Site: brandenburg
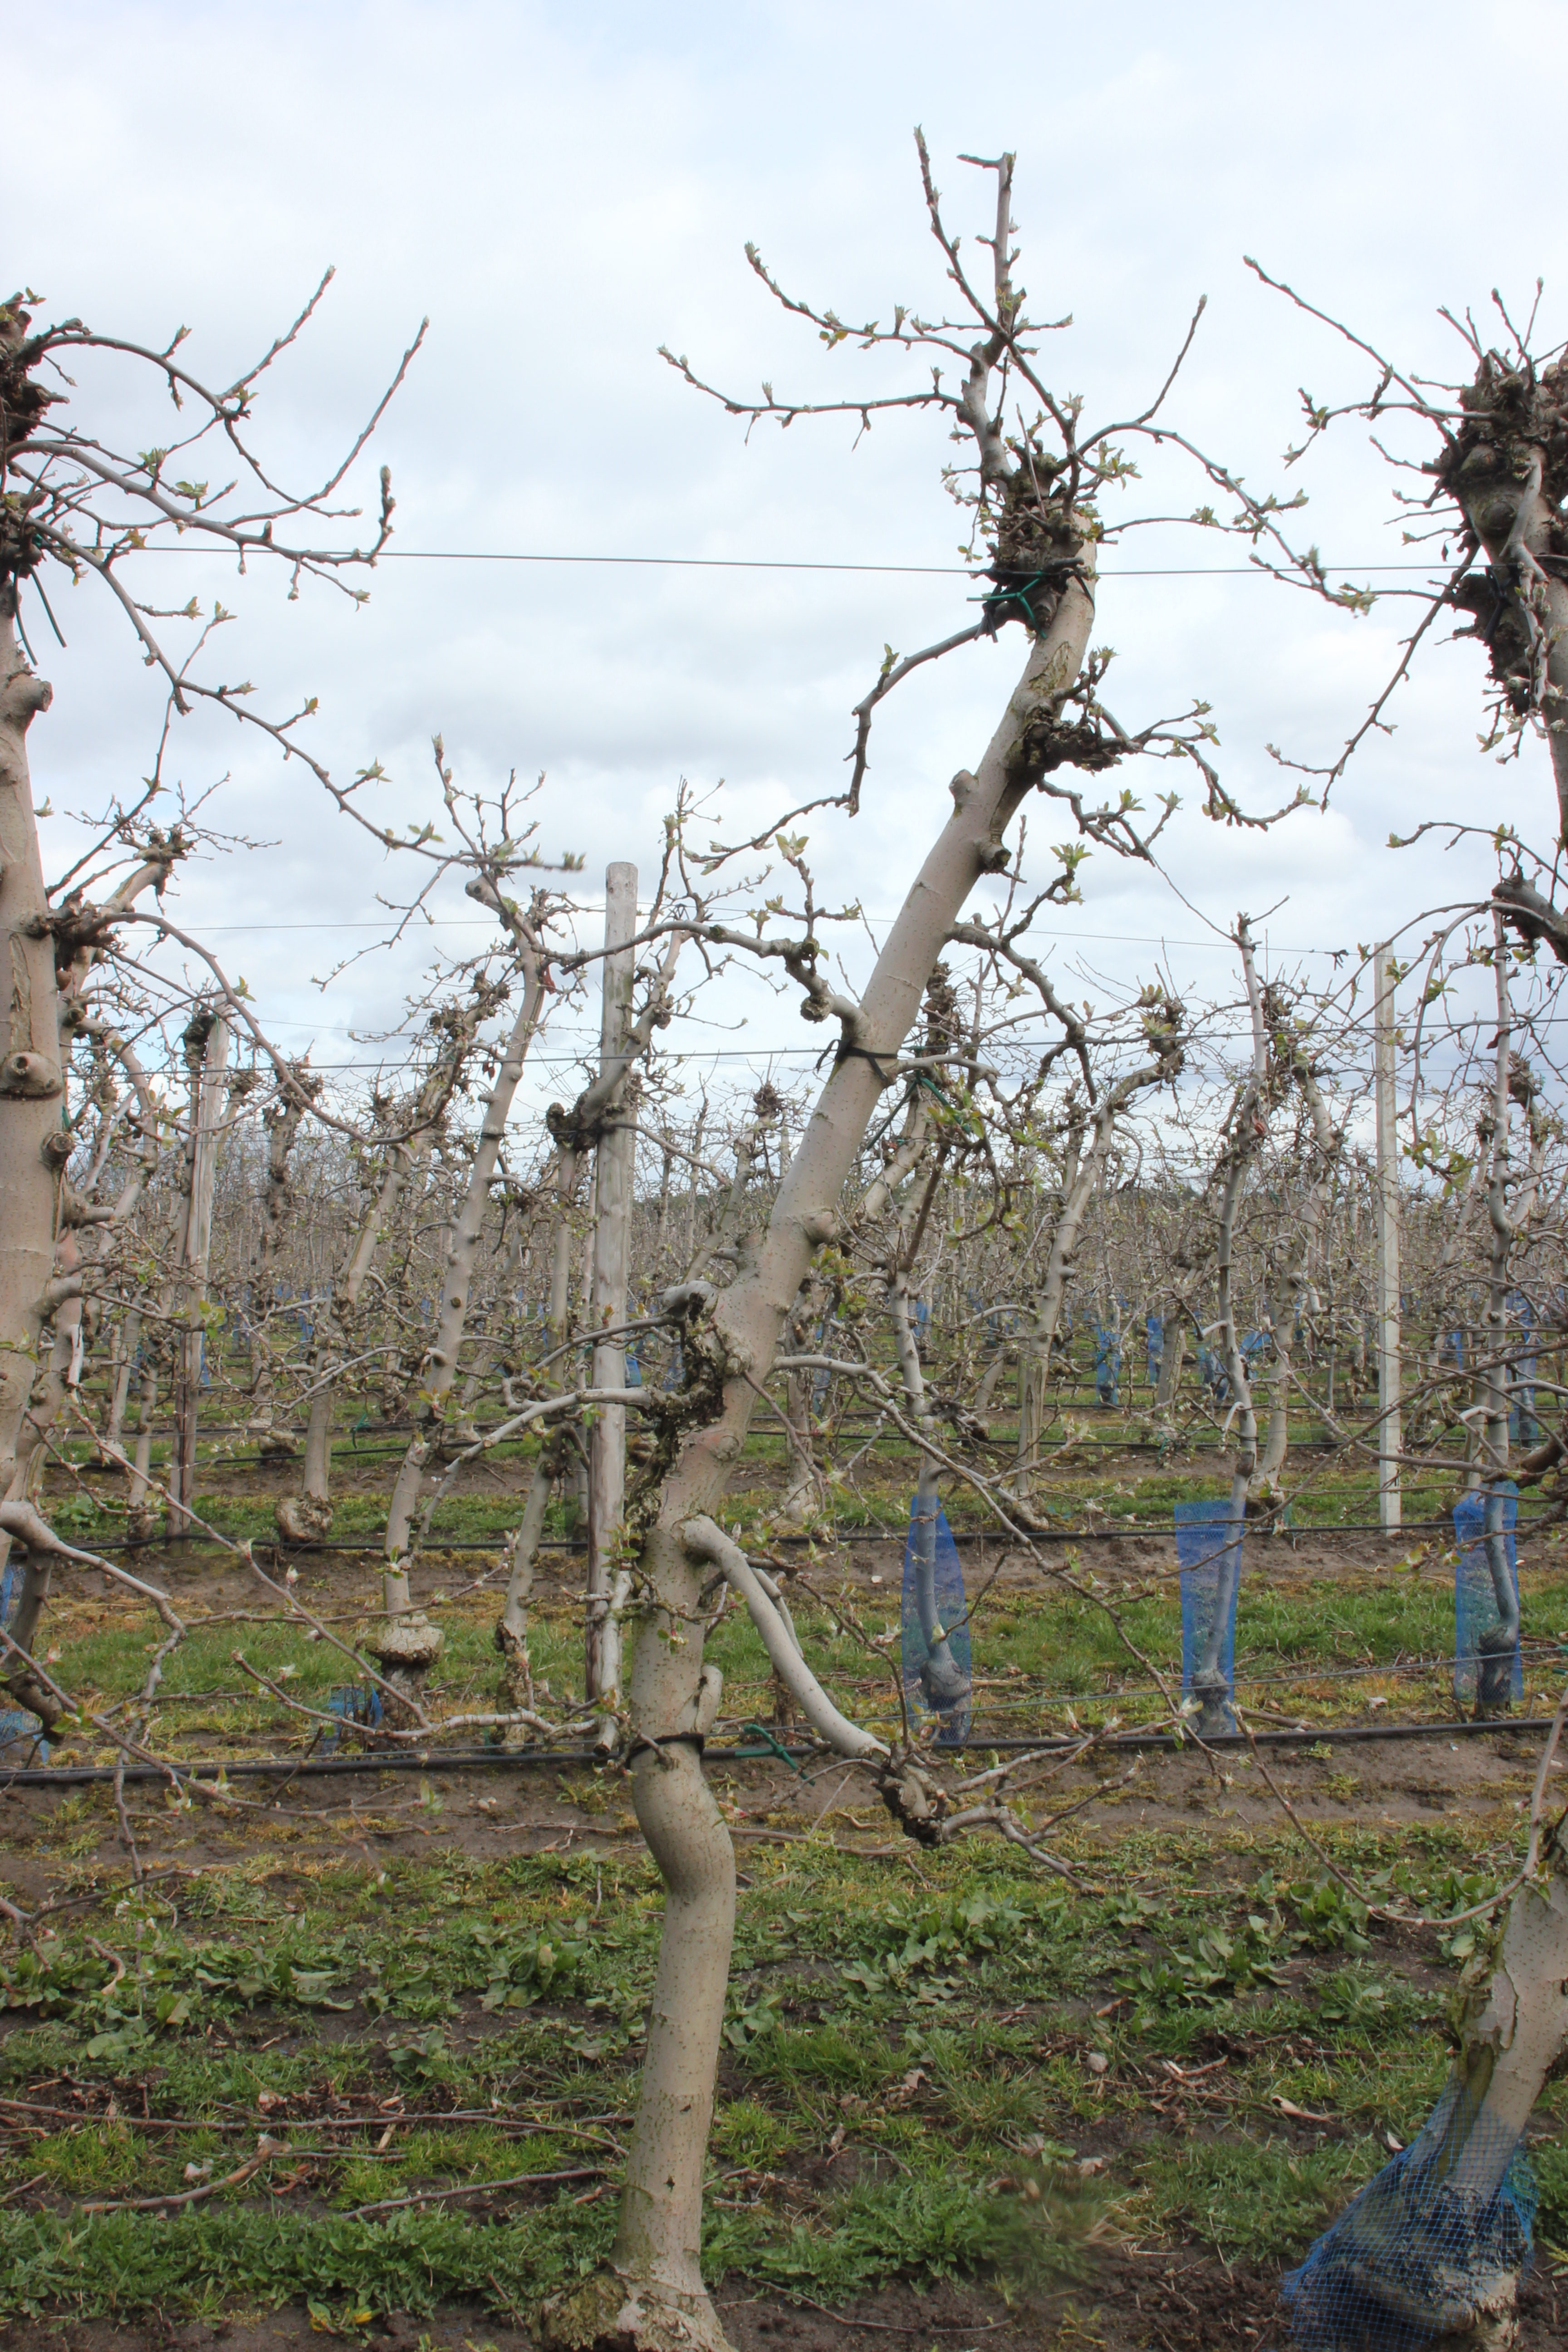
Growth stage (BBCH 55): Inflorescence emergence